Kyle Edmund

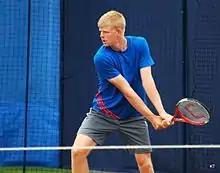
Edmund practising at the 2013 Aegon Championships

Edmund played in his first ATP tour match in June when he was awarded a Wildcard for the annual Queen's Club tournament in London, losing to Slovenian Grega Žemlja, but that didn't dent his confidence as he then won his first senior match at the Aegon International in Eastbourne. Following a wildcard entrance into the tournament, he defeated the world No. 82 Kenny de Schepper, ranked 360 places above him, in straight sets. In June 2013, Edmund defeated world No. 17 Gilles Simon in tie-breaks.